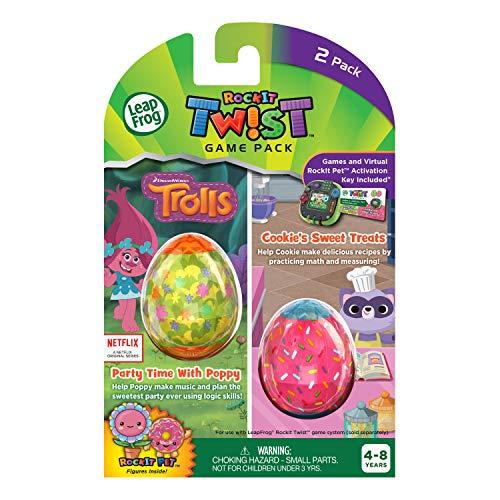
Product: LeapFrog RockIt Twist Dual Game Pack: Trolls Party Time With Poppy and Cookie's Sweet Treats
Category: Toys & Games | Kids' Electronics | Electronic Learning Toys
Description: Help Poppy make music and plan the sweetest party ever using logic skills in the Trolls Party Time With Poppy game pack.
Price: $49.97
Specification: ProductDimensions:1.8x1.8x2.3inches|ItemWeight:1.76ounces|ShippingWeight:3.52ounces(Viewshippingratesandpolicies)|ASIN:B07RBV71BX|Itemmodelnumber:80-499800|Manufacturerrecommendedage:4-8years